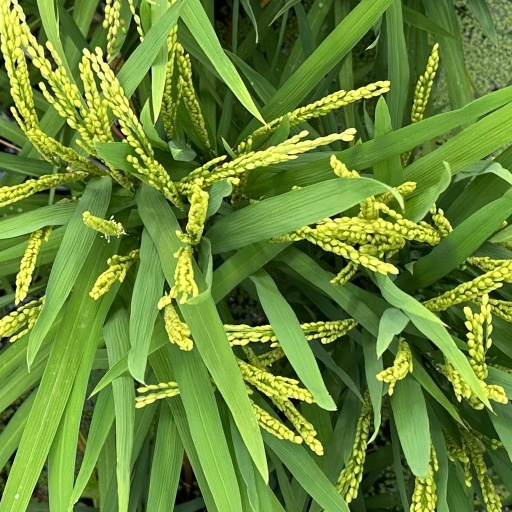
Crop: rice